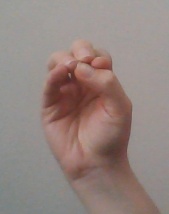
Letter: ha